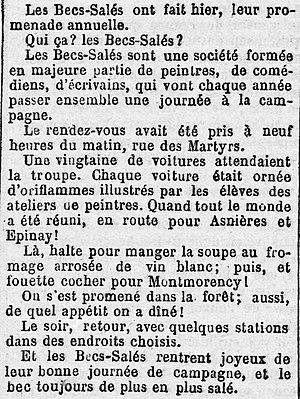
La sortie annuelle à la campagne de la société festive parisienne les Becs-Salés
Les sociétés festives ou – et – carnavalesques sont des associations de personnes réunies par l'amour de l'amusement et du divertissement.